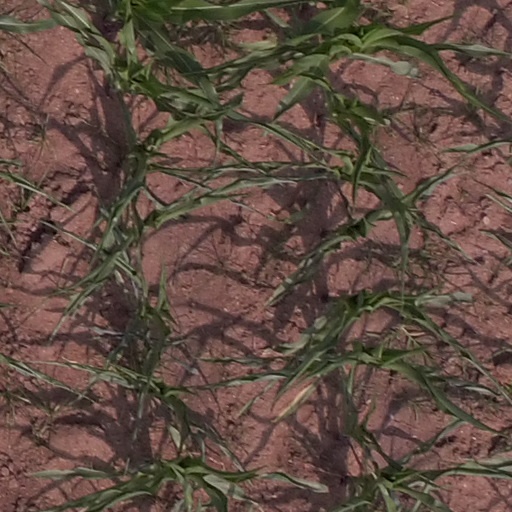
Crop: maize; corn